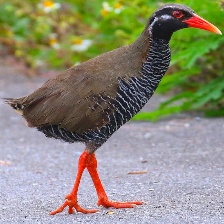
Species: OKINAWA RAIL
Scientific name: GALLIRALLUS OKINAWAE
ImageNet parent category: european_gallinule